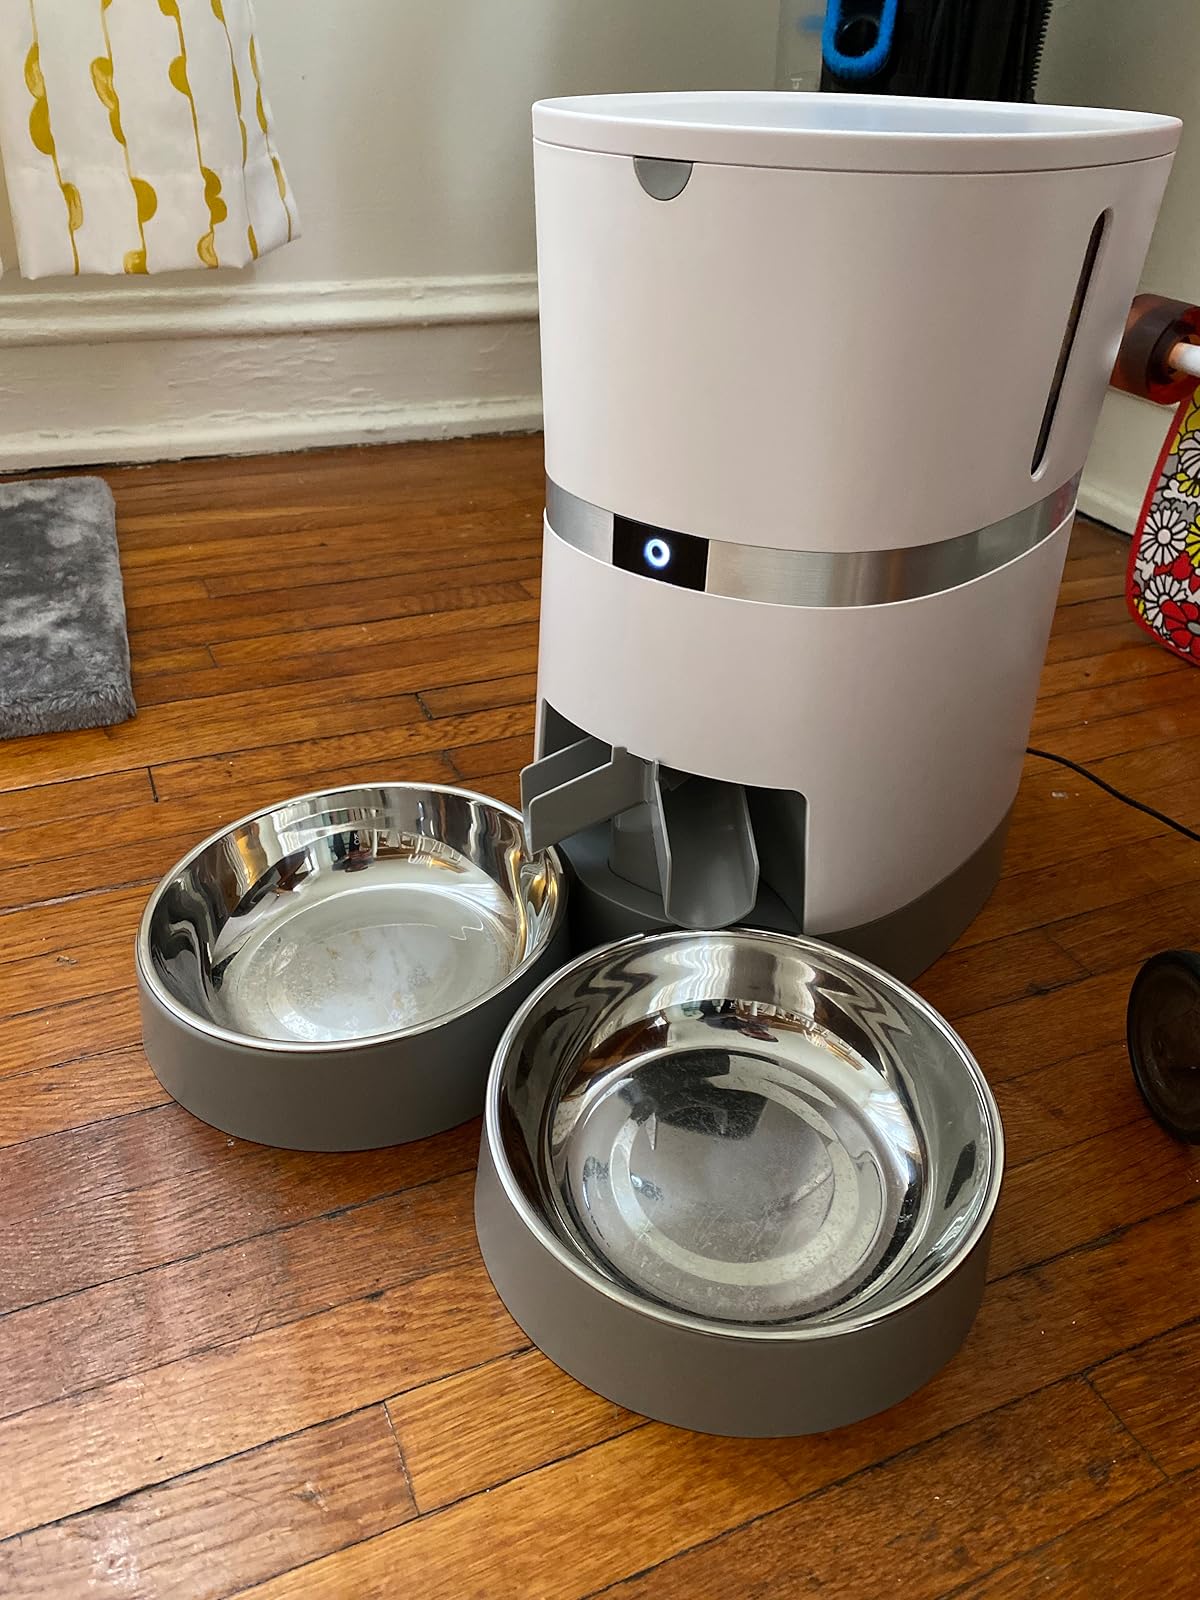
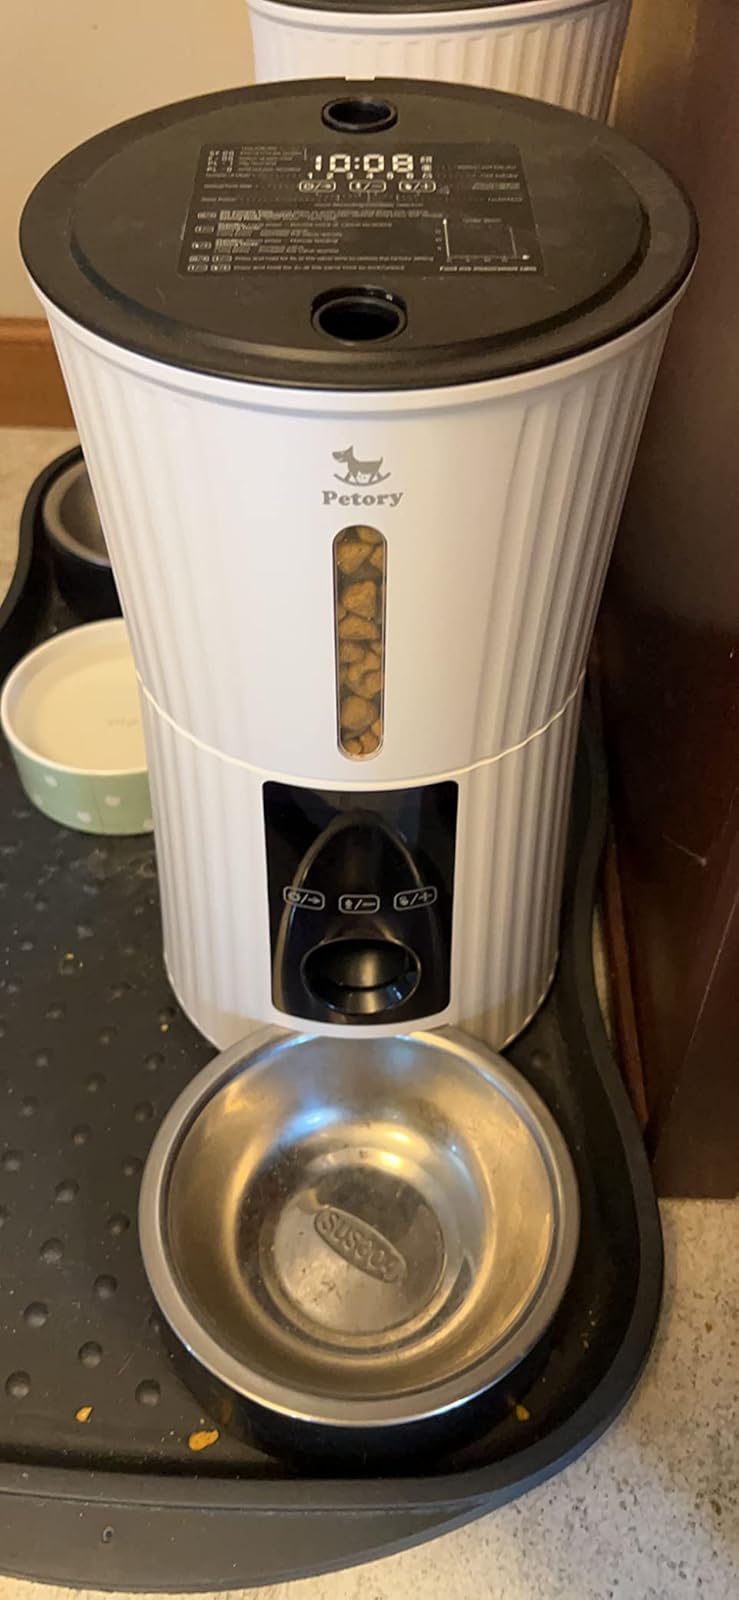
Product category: items_feeder
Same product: no